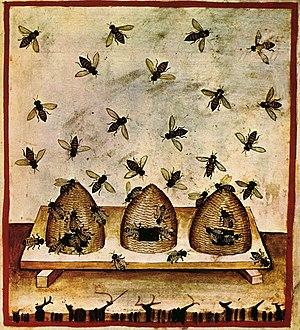
Une ruche est une structure presque fermée abritant une colonie d'abeilles. L’intérieur de la ruche est composé de rayons formés par des cellules hexagonales de cire d'abeille. Les abeilles utilisent ces cellules pour le stockage de la nourriture, et pour le renouvellement de la population.
L'apiculture est une branche de l’agriculture qui consiste en l’élevage d’abeilles à miel pour exploiter les produits de la ruche, principalement du miel mais également la cire, la gelée royale, le pollen et la propolis. L’apiculteur doit procurer au rucher un abri, des soins, et veiller sur son environnement.
L’apiculture en France est un secteur de l'agriculture française qui concerne l'élevage et la protection des abeilles. Cette activité concourt à la pollinisation et à la production de miel. Cette dernière est en 2012 de 18 500 tonnes, issue en majorité d'apiculteurs professionnels.